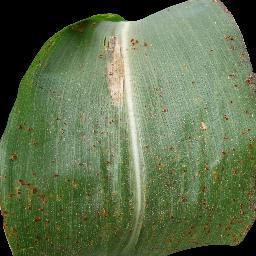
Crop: corn
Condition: (maize)_common_rust